School for Creative and Performing Arts

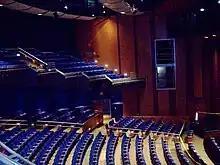
The Corbett Theater, called the "jewel of the project" by lead architect Curtis Moody. It is named for Cincinnati's most important benefactors of the arts, J. Ralph and Patricia Corbett, whose $2.6 million lead donation was instrumental in building the new school.

The new building, called the Erich Kunzel Center for Arts and Education, opened for 1,350 students in August, 2010. The $72 million facility, bordered by Elm, Race, and 12th streets and facing Central Parkway, was designed by Moody Nolan, a large minority-owned architectural firm known for its numerous design awards, and is the largest development project in Over-the-Rhine since Music Hall. Civic leaders have called construction of the school "key to renovation of Over-the-Rhine" and development plans for the area include the renovation of Music Hall, a new parking garage and public plaza nearby, and a major expansion of Washington Park.